Overboard (1987 film)

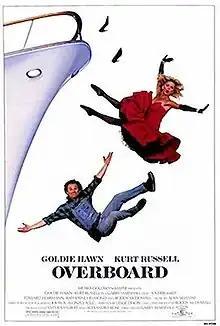
Theatrical release poster

Overboard is a 1987 American romantic comedy film directed by Garry Marshall, written by Leslie Dixon, starring Goldie Hawn and Kurt Russell, and executive produced by Roddy McDowall, who also co-stars alongside Edward Herrmann and Katherine Helmond. The film follows a demeaning, wealthy socialite who suffers from amnesia after falling from her yacht while vacationing on the Oregon Coast, only to be taken in by a working-class carpenter whom she had mistreated.